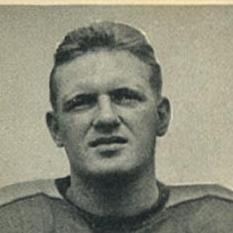
Age: 23